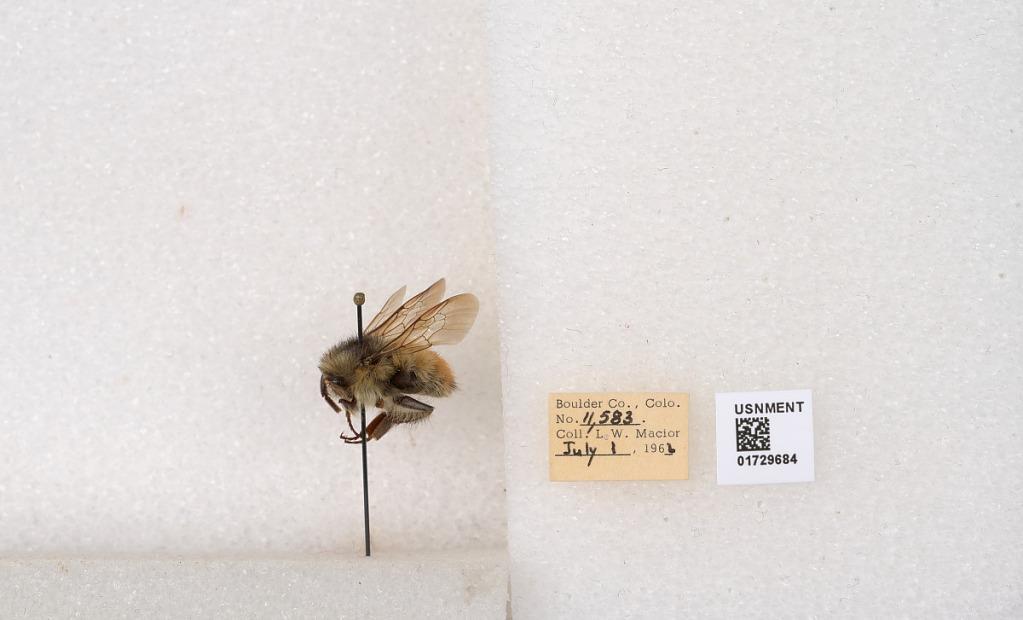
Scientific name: Bombus flavifrons Cresson
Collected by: L. Macior
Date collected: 1966-7-1
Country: United States
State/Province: Colorado
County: Boulder
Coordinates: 40.0925, -105.358